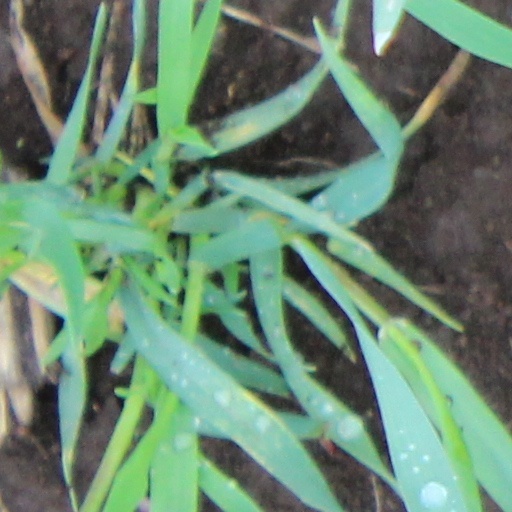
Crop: wheat